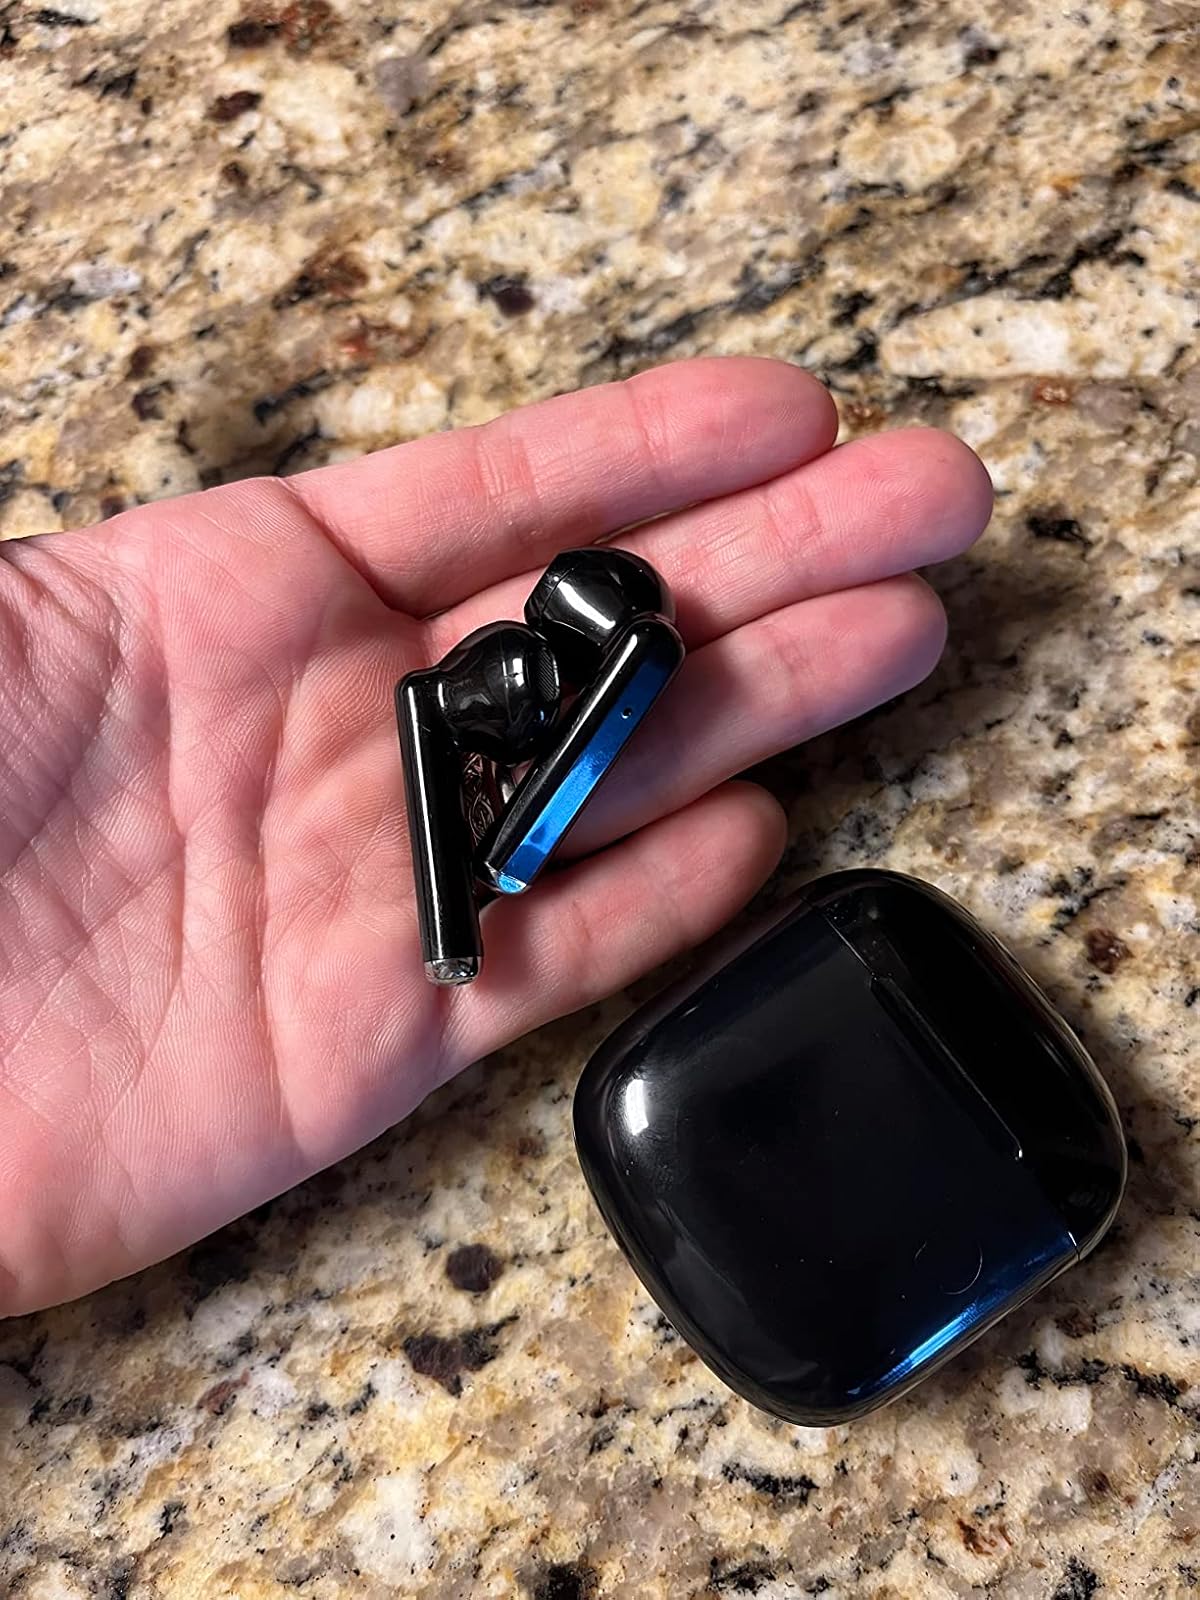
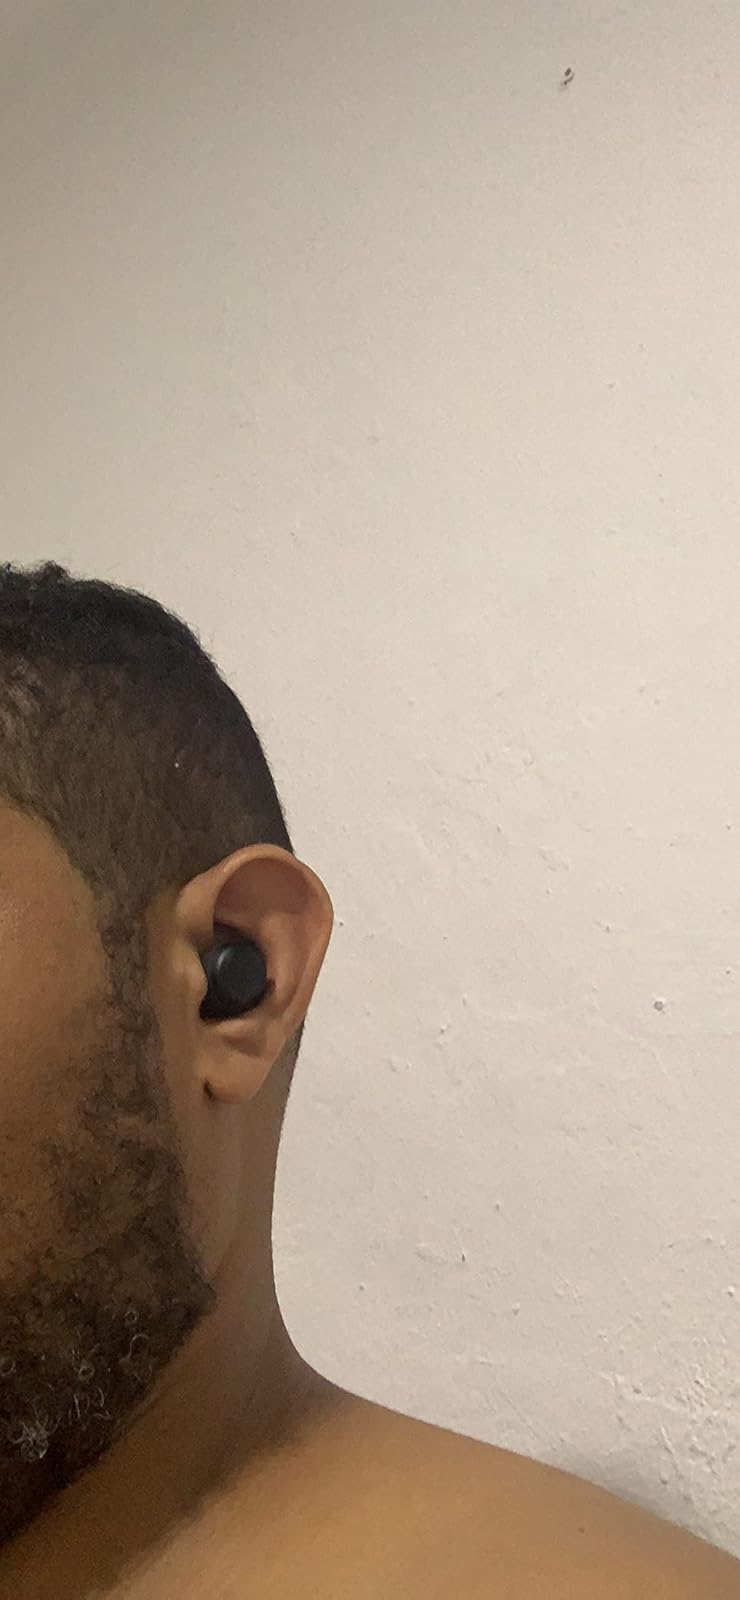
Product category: earbuds
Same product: no